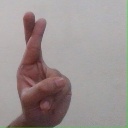
अक्षर: र